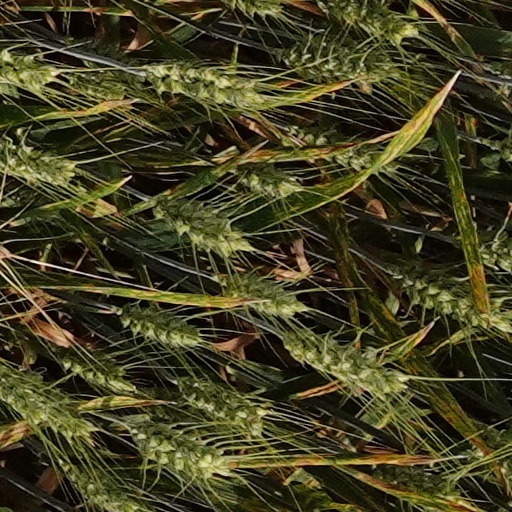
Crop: wheat